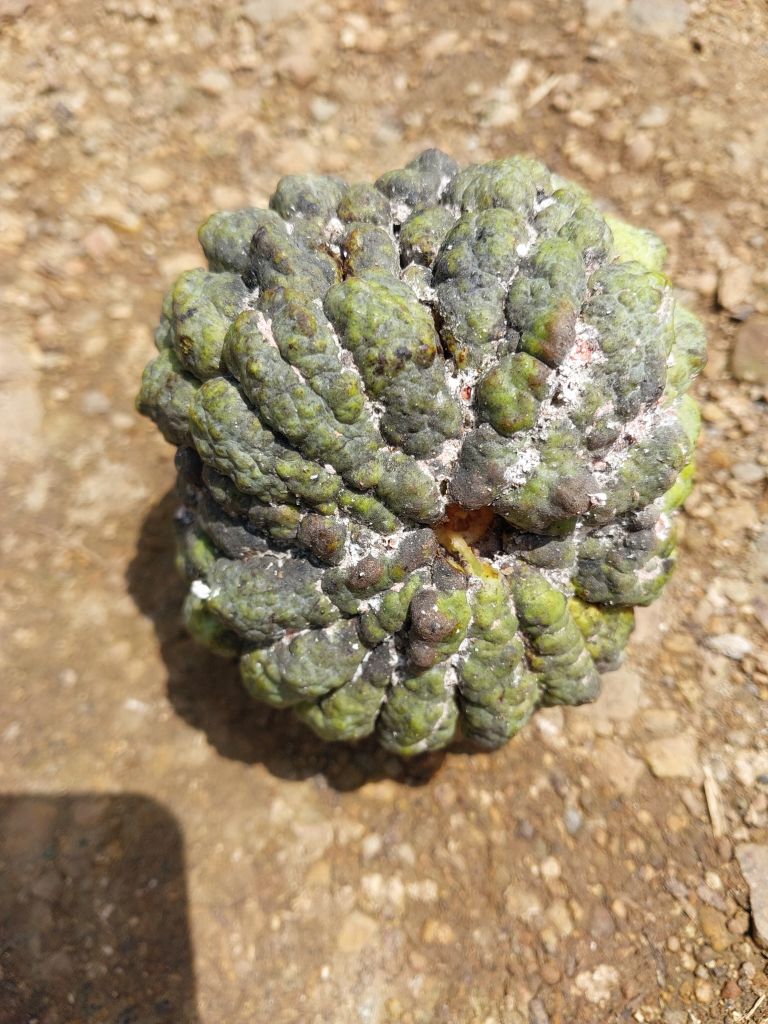
Disease label: Blank Canker